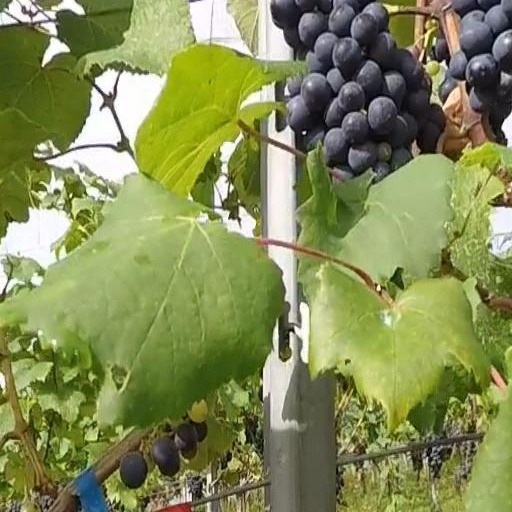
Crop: grape